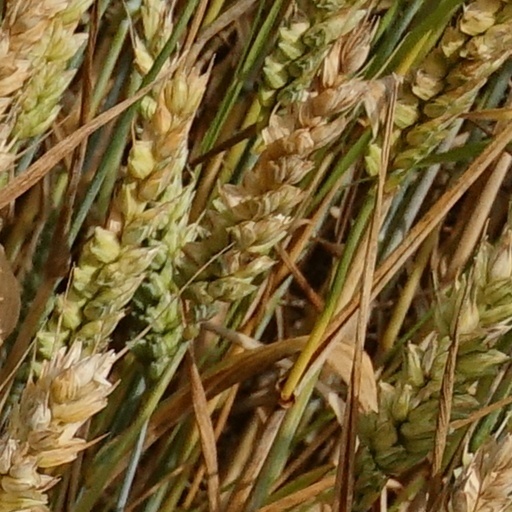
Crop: wheat